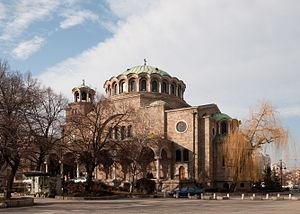
La cathédrale Sainte-Nédélia de Sofia est une des cathédrales de l’Église orthodoxe bulgare, placé sous l’autorité directe de l’évêché de Sofia.